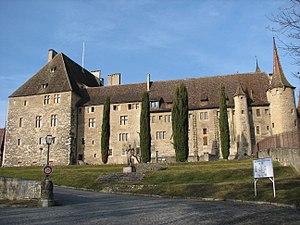
Sur la rive nord du lac de Neuchâtel, à 7 km environ du chef-lieu se dresse le château de Colombier, un site occupé sans discontinuité depuis près de 2 000 ans. Palais romain, résidence aristocratique, château-fort, siège domanial et établissement militaire se sont en effet succédé à cet endroit. La présence de vestiges gallo-romains était connue des spécialistes depuis le 19ᵉ siècle, mais les études archéologiques et historiques ont révélé leur ampleur et la permanence de l’occupation qui font de cet ensemble un ensemble architectural exceptionnel.